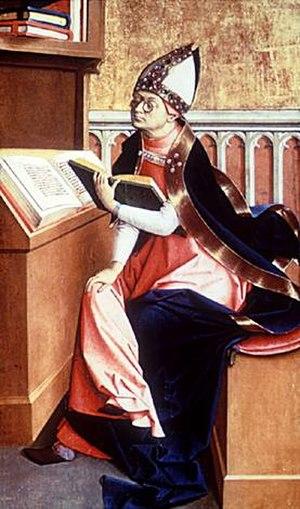
Dans l’Antiquité, le mot hérésie désignait simplement une école de pensée : le jardin d’Épicure était une telle haíresis. Au fil des conciles qui définirent progressivement les dogmes chrétiens durant le premier millénaire de notre ère, la notion d'« hérésie » fut fréquemment opposée à celle d'« orthodoxie ». Elle acquit une valeur péjorative dans l'historiographie des églises trinitaires, et depuis lors, le mot hérésie désigne avant tout une opinion, doctrine ou dogme considéré comme sortant du cadre de ce qui est généralement admis ou tenu pour acquis dans les domaines de la pensée, de la connaissance, de la religion. Selon Michel Serres, on est toujours l'hérétique de quelqu'un : les trinitaires eux-mêmes sont des « hérétiques » aux yeux des chrétiens anté-chalcédoniens qui ont conservé les doctrines d'avant l'année 451.